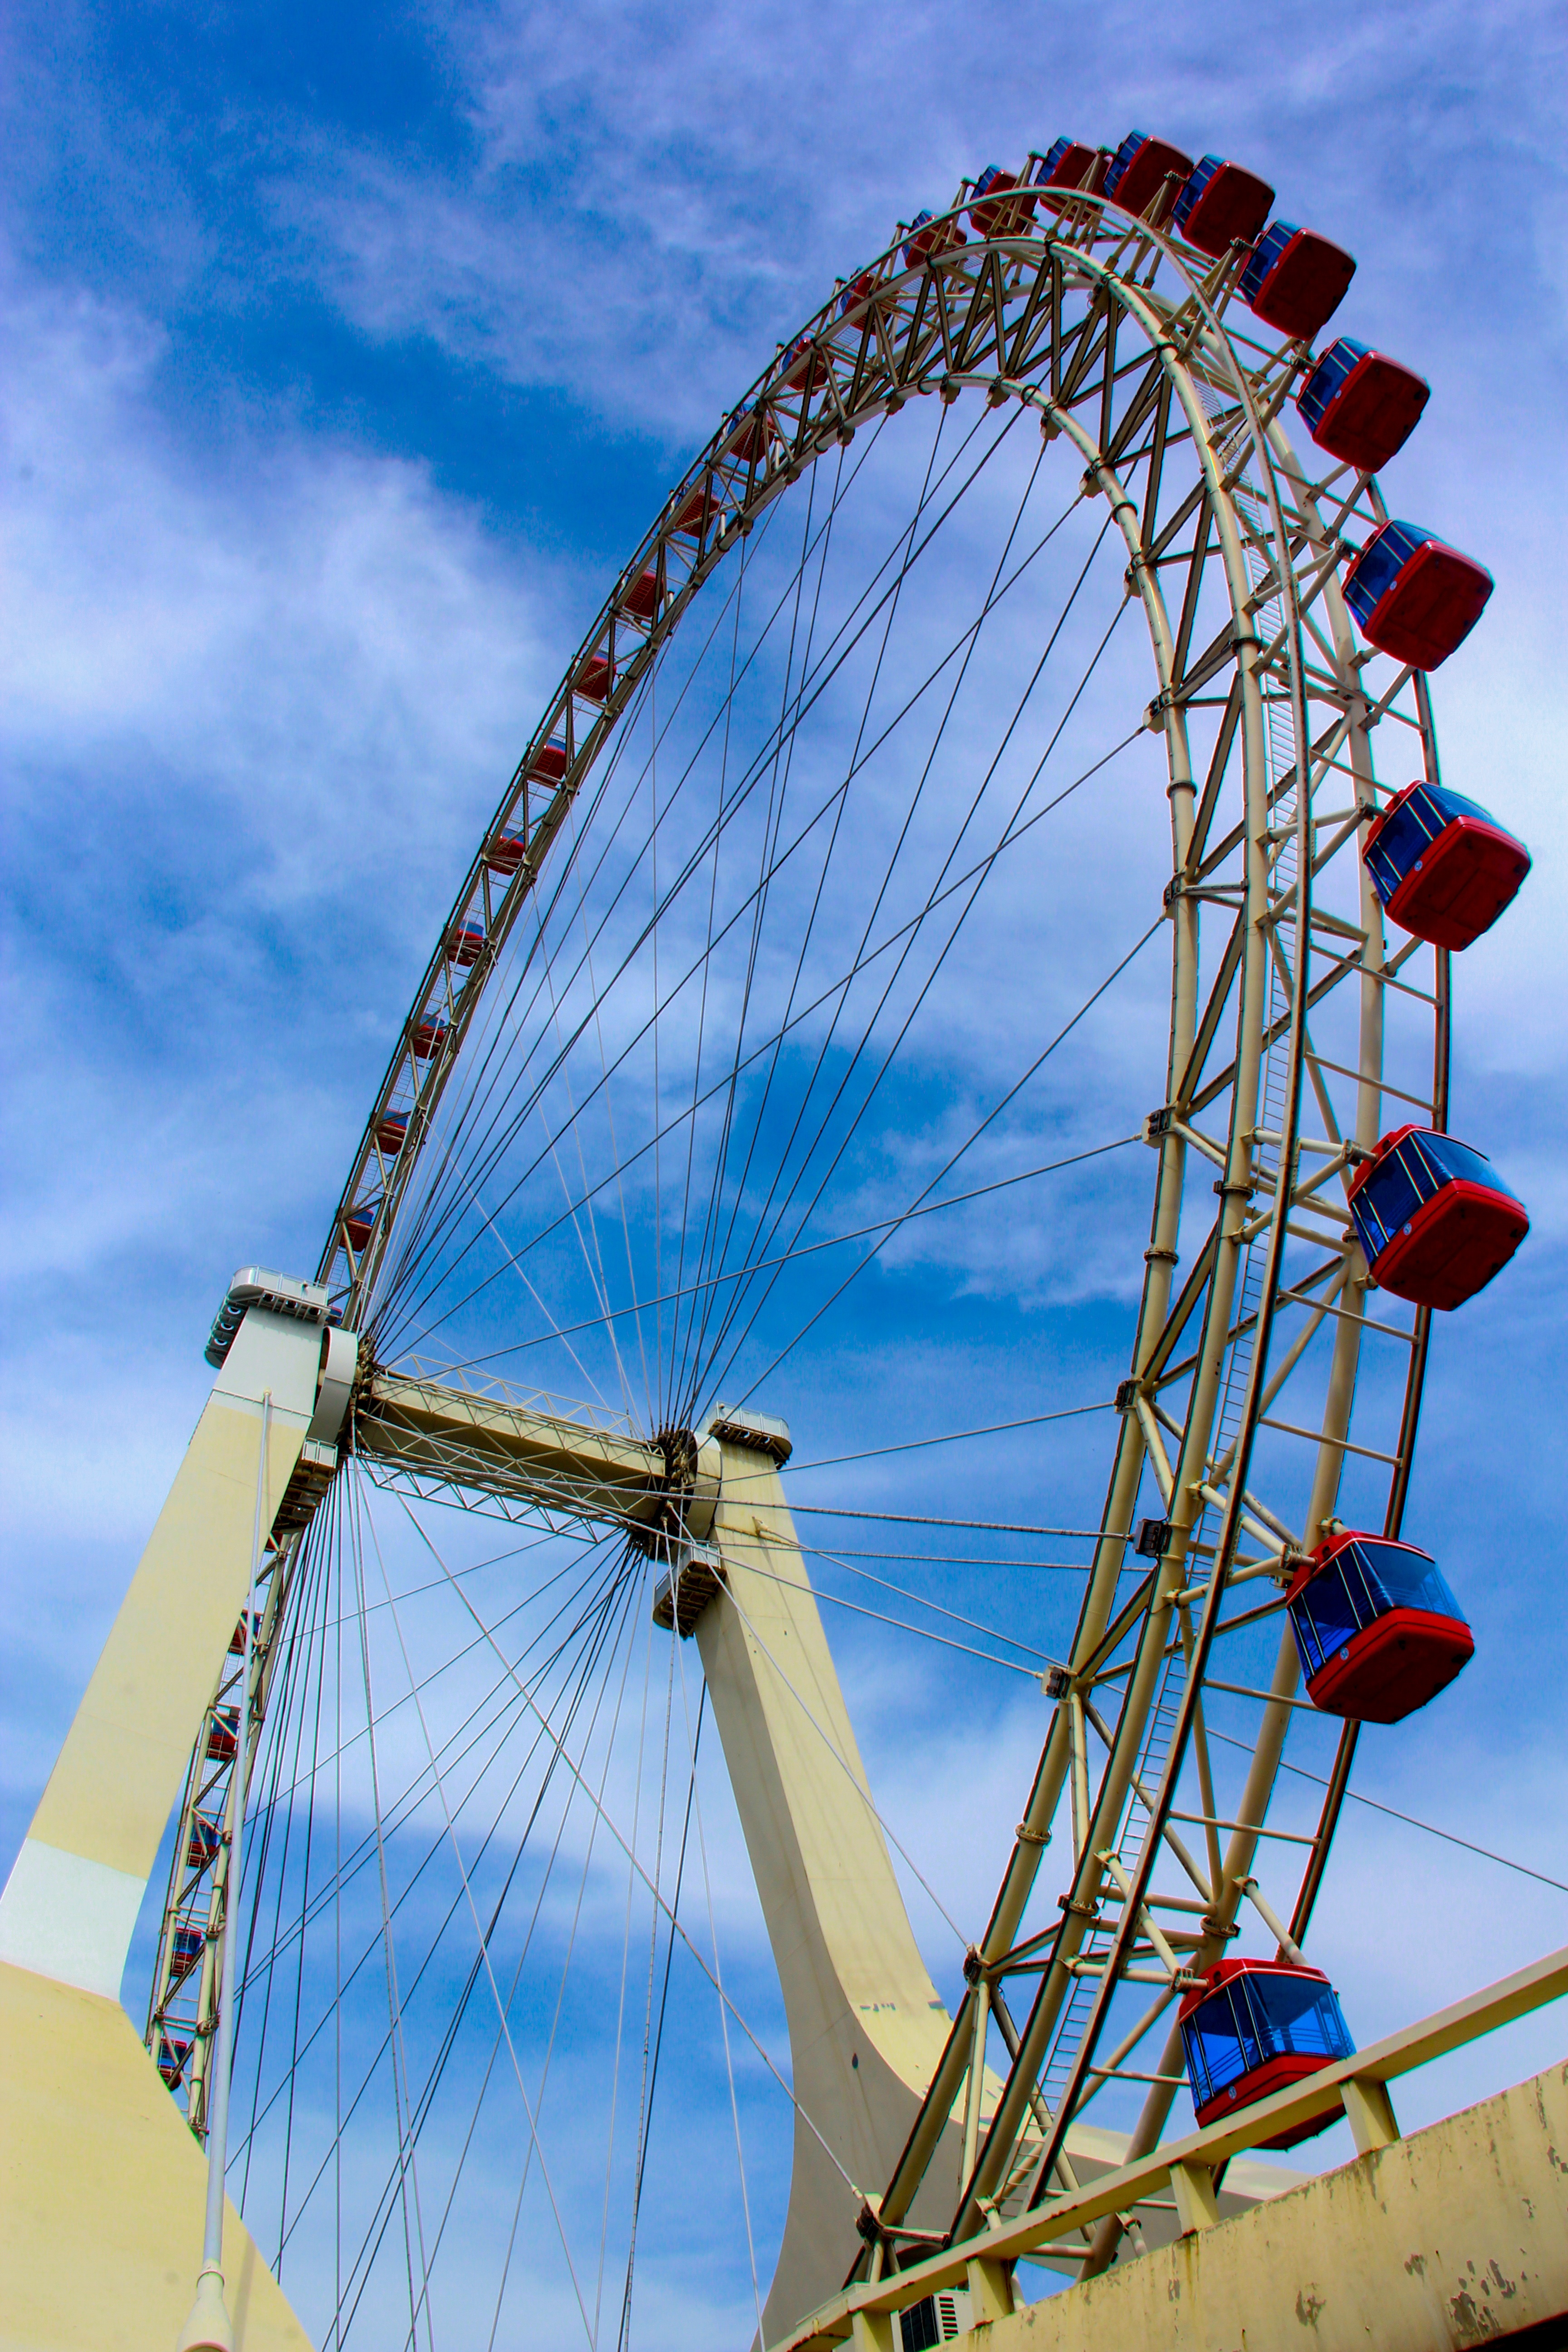
sky, recreation, ferris wheel, amusement park, free, tourist attraction, amusement ride, outdoor recreation, the ferris wheel, tianjin eye